Karl Korinek

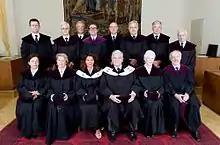
The Austrian Constitutional Court in June 2007; Karl Korinek is seated front row center

Like his father before him, he joined the Austrian People's Party; he remained a card-carrying supporter when he was appointed to the Constitutional Court and only withdrew from membership when he was promoted to president.